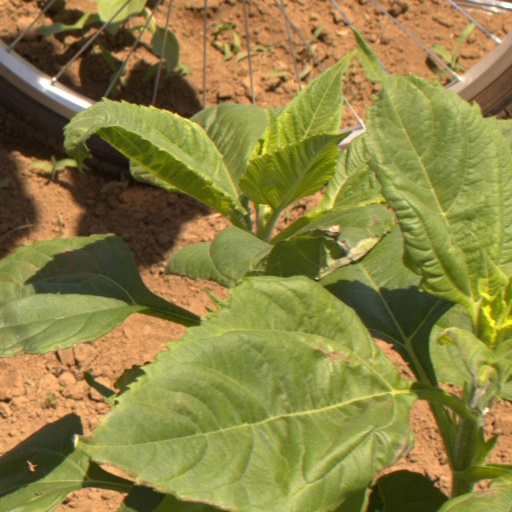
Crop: Jerusalem artichoke